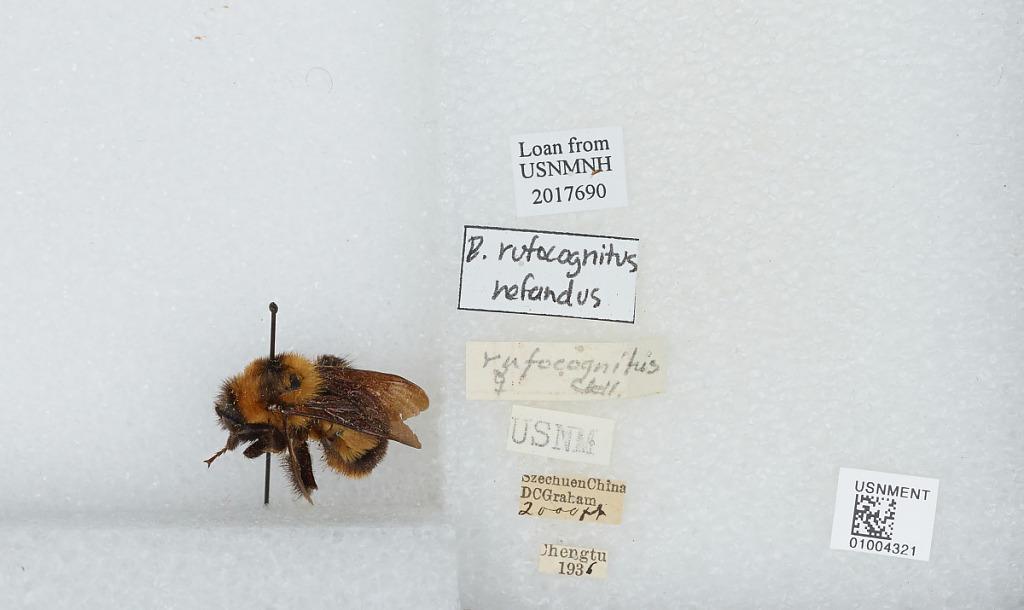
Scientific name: Bombus (Alpigenobombus) breviceps Smith
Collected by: D. Graham
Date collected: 1936-1-1
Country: China
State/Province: Sichuan
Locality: Chengdu
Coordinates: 30.6586, 104.065